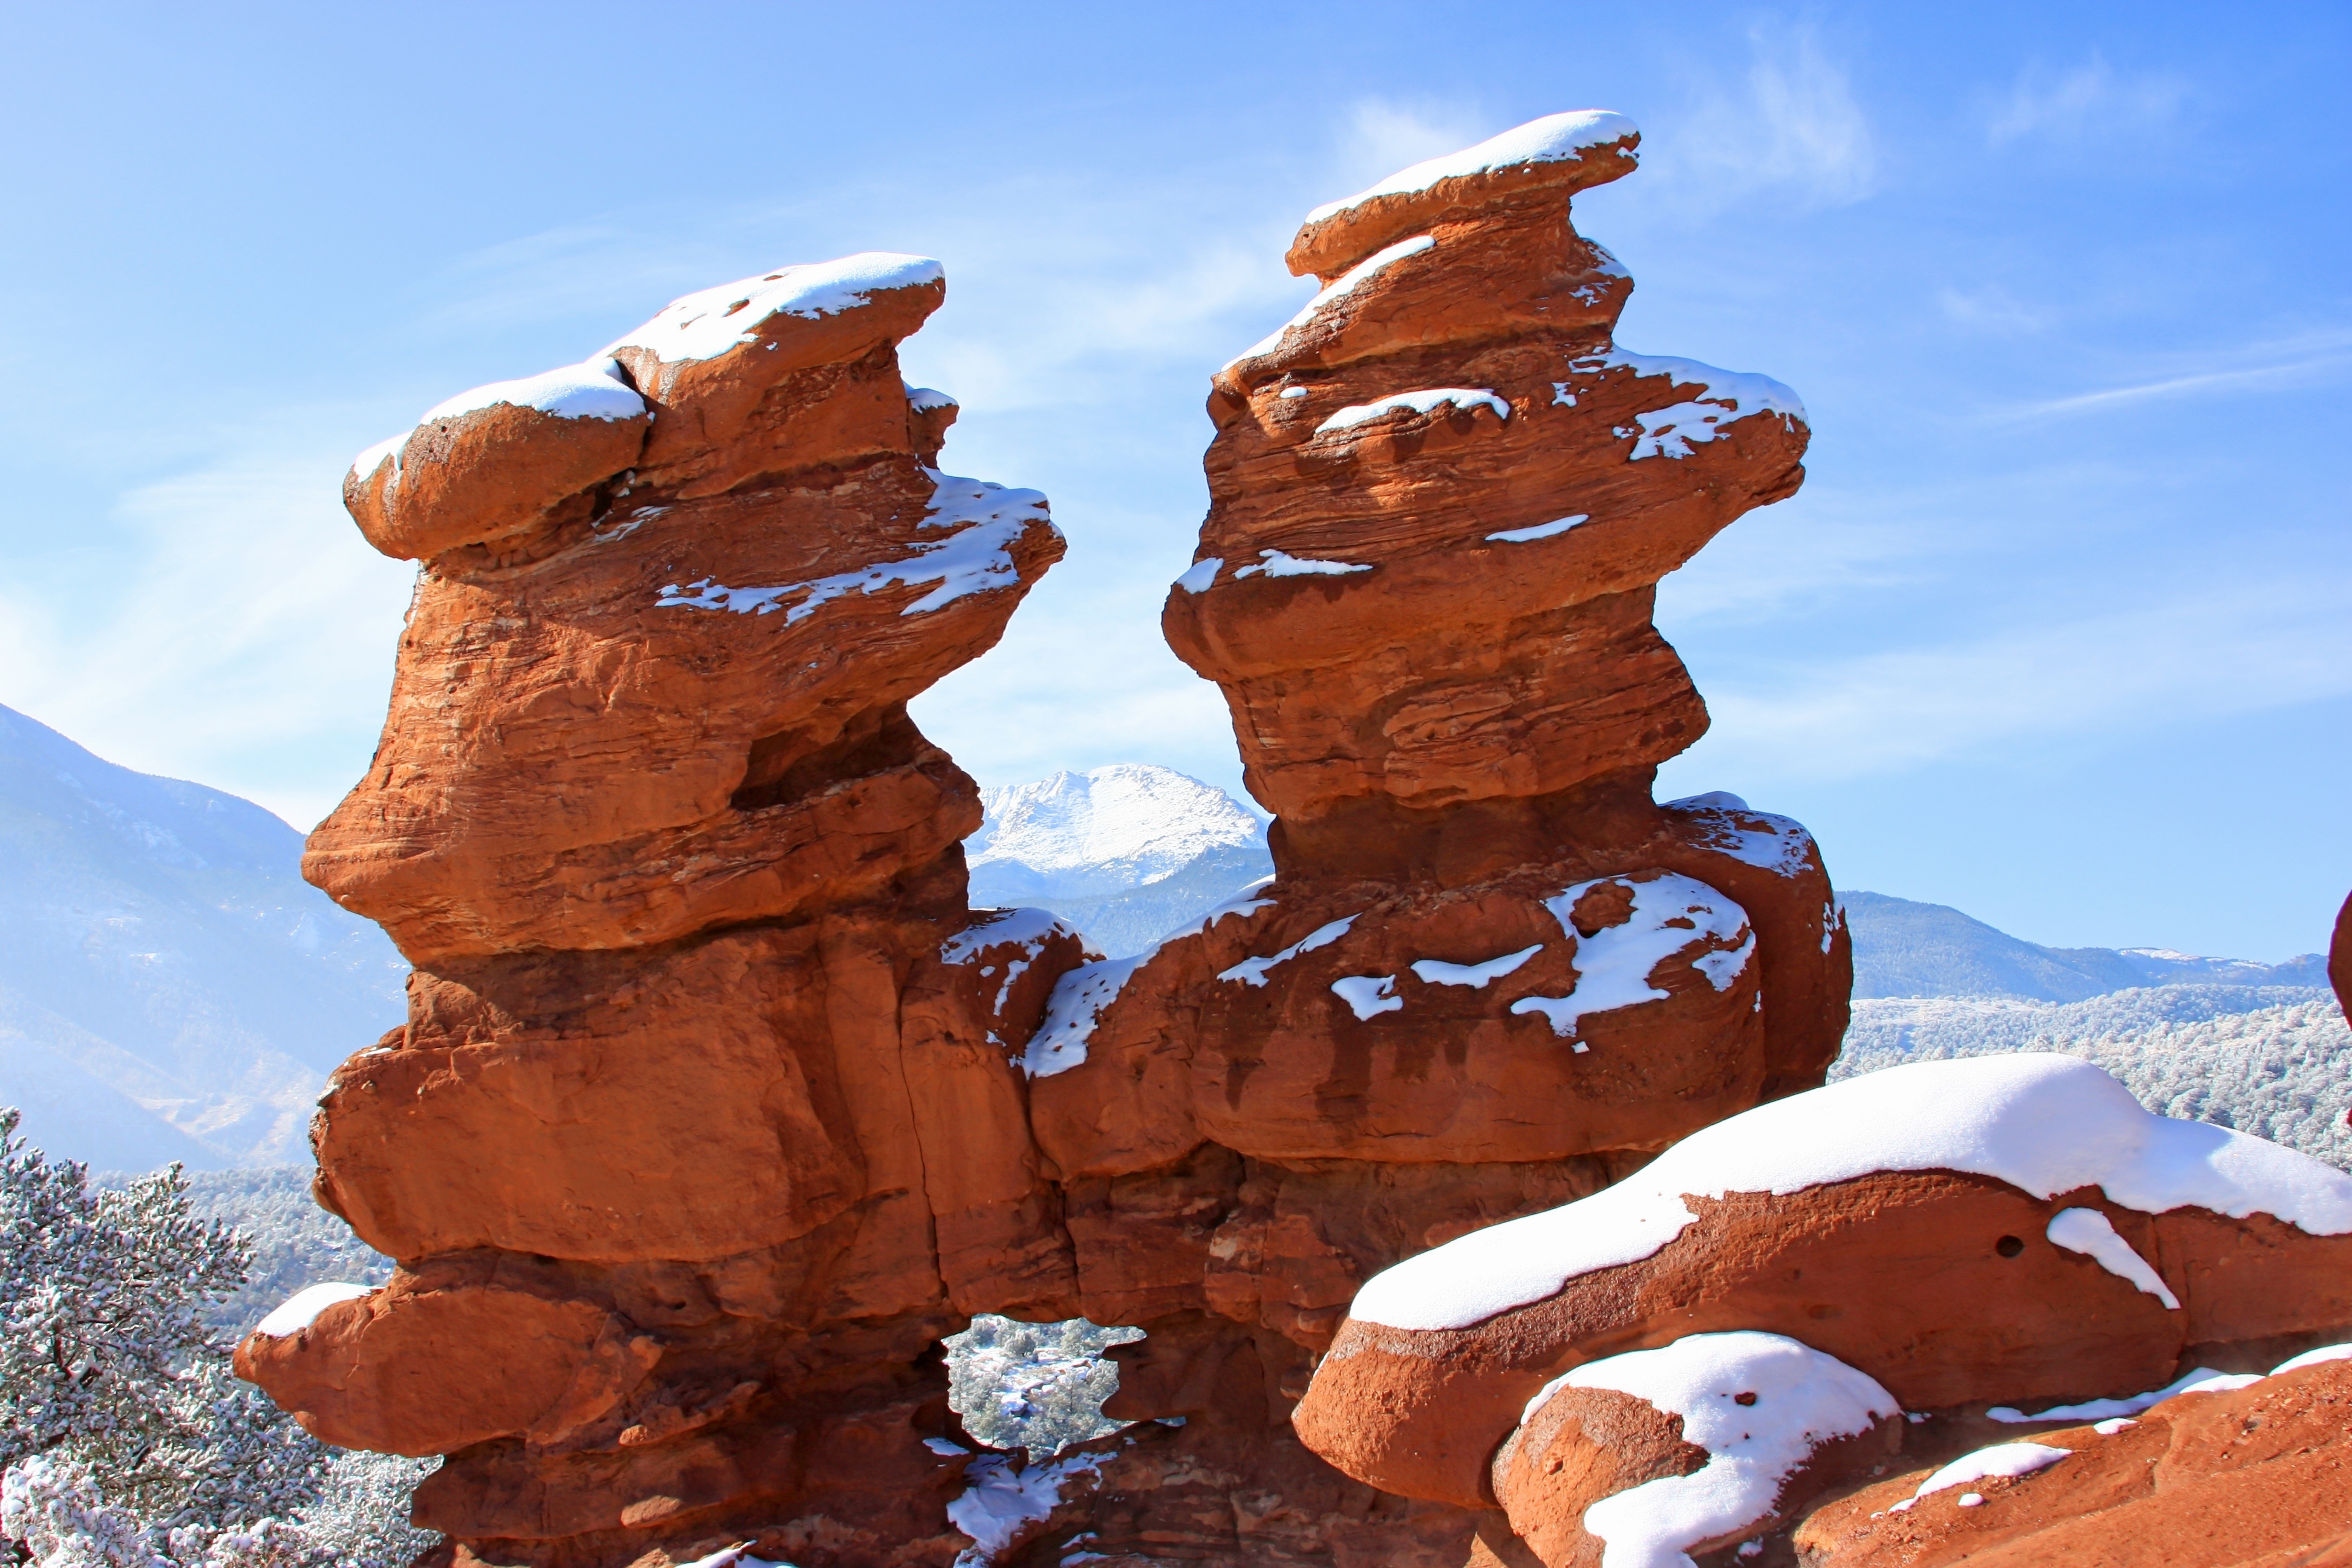
landscape, rock, mountain, desert, sandstone, formation, arch, park, usa, canyon, tourism, terrain, material, rocks, geology, colorado, garden of the gods, pikes peak, colorado springs, siamese twins, natural environment